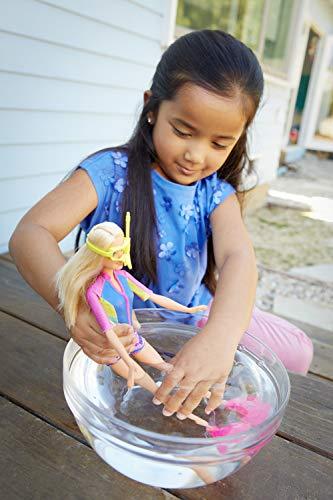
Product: Barbie Dolphin Magic Snorkel Fun Friends
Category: Toys & Games | Dolls & Accessories | Playsets
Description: Bring Barbie Dolphin Magic to life with Barbie doll and her aquatic friends.
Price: $17.62
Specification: ProductDimensions:2.4x9x12.8inches|ItemWeight:7ounces|ShippingWeight:10.6ounces(Viewshippingratesandpolicies)|DomesticShipping:ItemcanbeshippedwithinU.S.|InternationalShipping:ThisitemcanbeshippedtoselectcountriesoutsideoftheU.S.LearnMore|ASIN:B01MRV4ET4|Itemmodelnumber:FBD63|Manufacturerrecommendedage:36months-7years|Batteries:1LR44batteriesrequired.